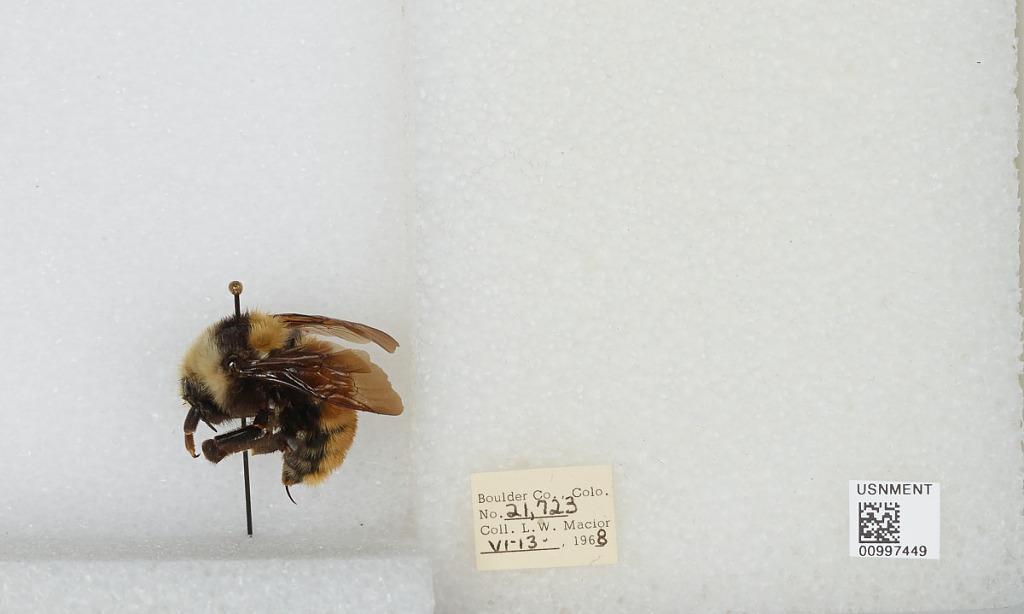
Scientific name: Bombus (Subterraneobombus) appositus Cresson
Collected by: L. Macior
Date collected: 1968-6-13
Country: United States
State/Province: Colorado
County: Boulder
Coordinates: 40.09, -105.36